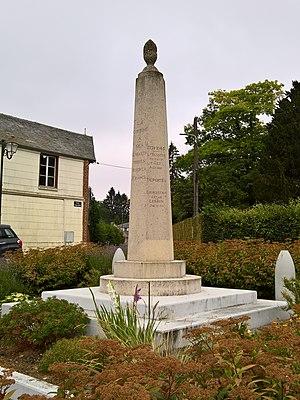
Cempuis - Côté droit du monument aux morts
Cempuis est une commune française située dans le département de l'Oise en région Hauts-de-France.